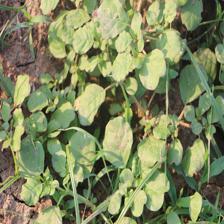
Label: BroadLeafWeed